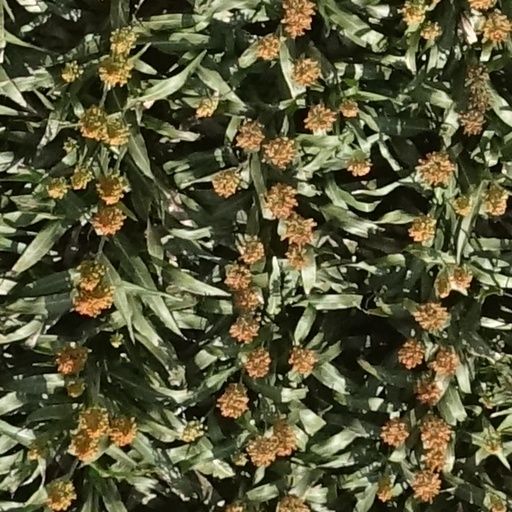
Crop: sorghum